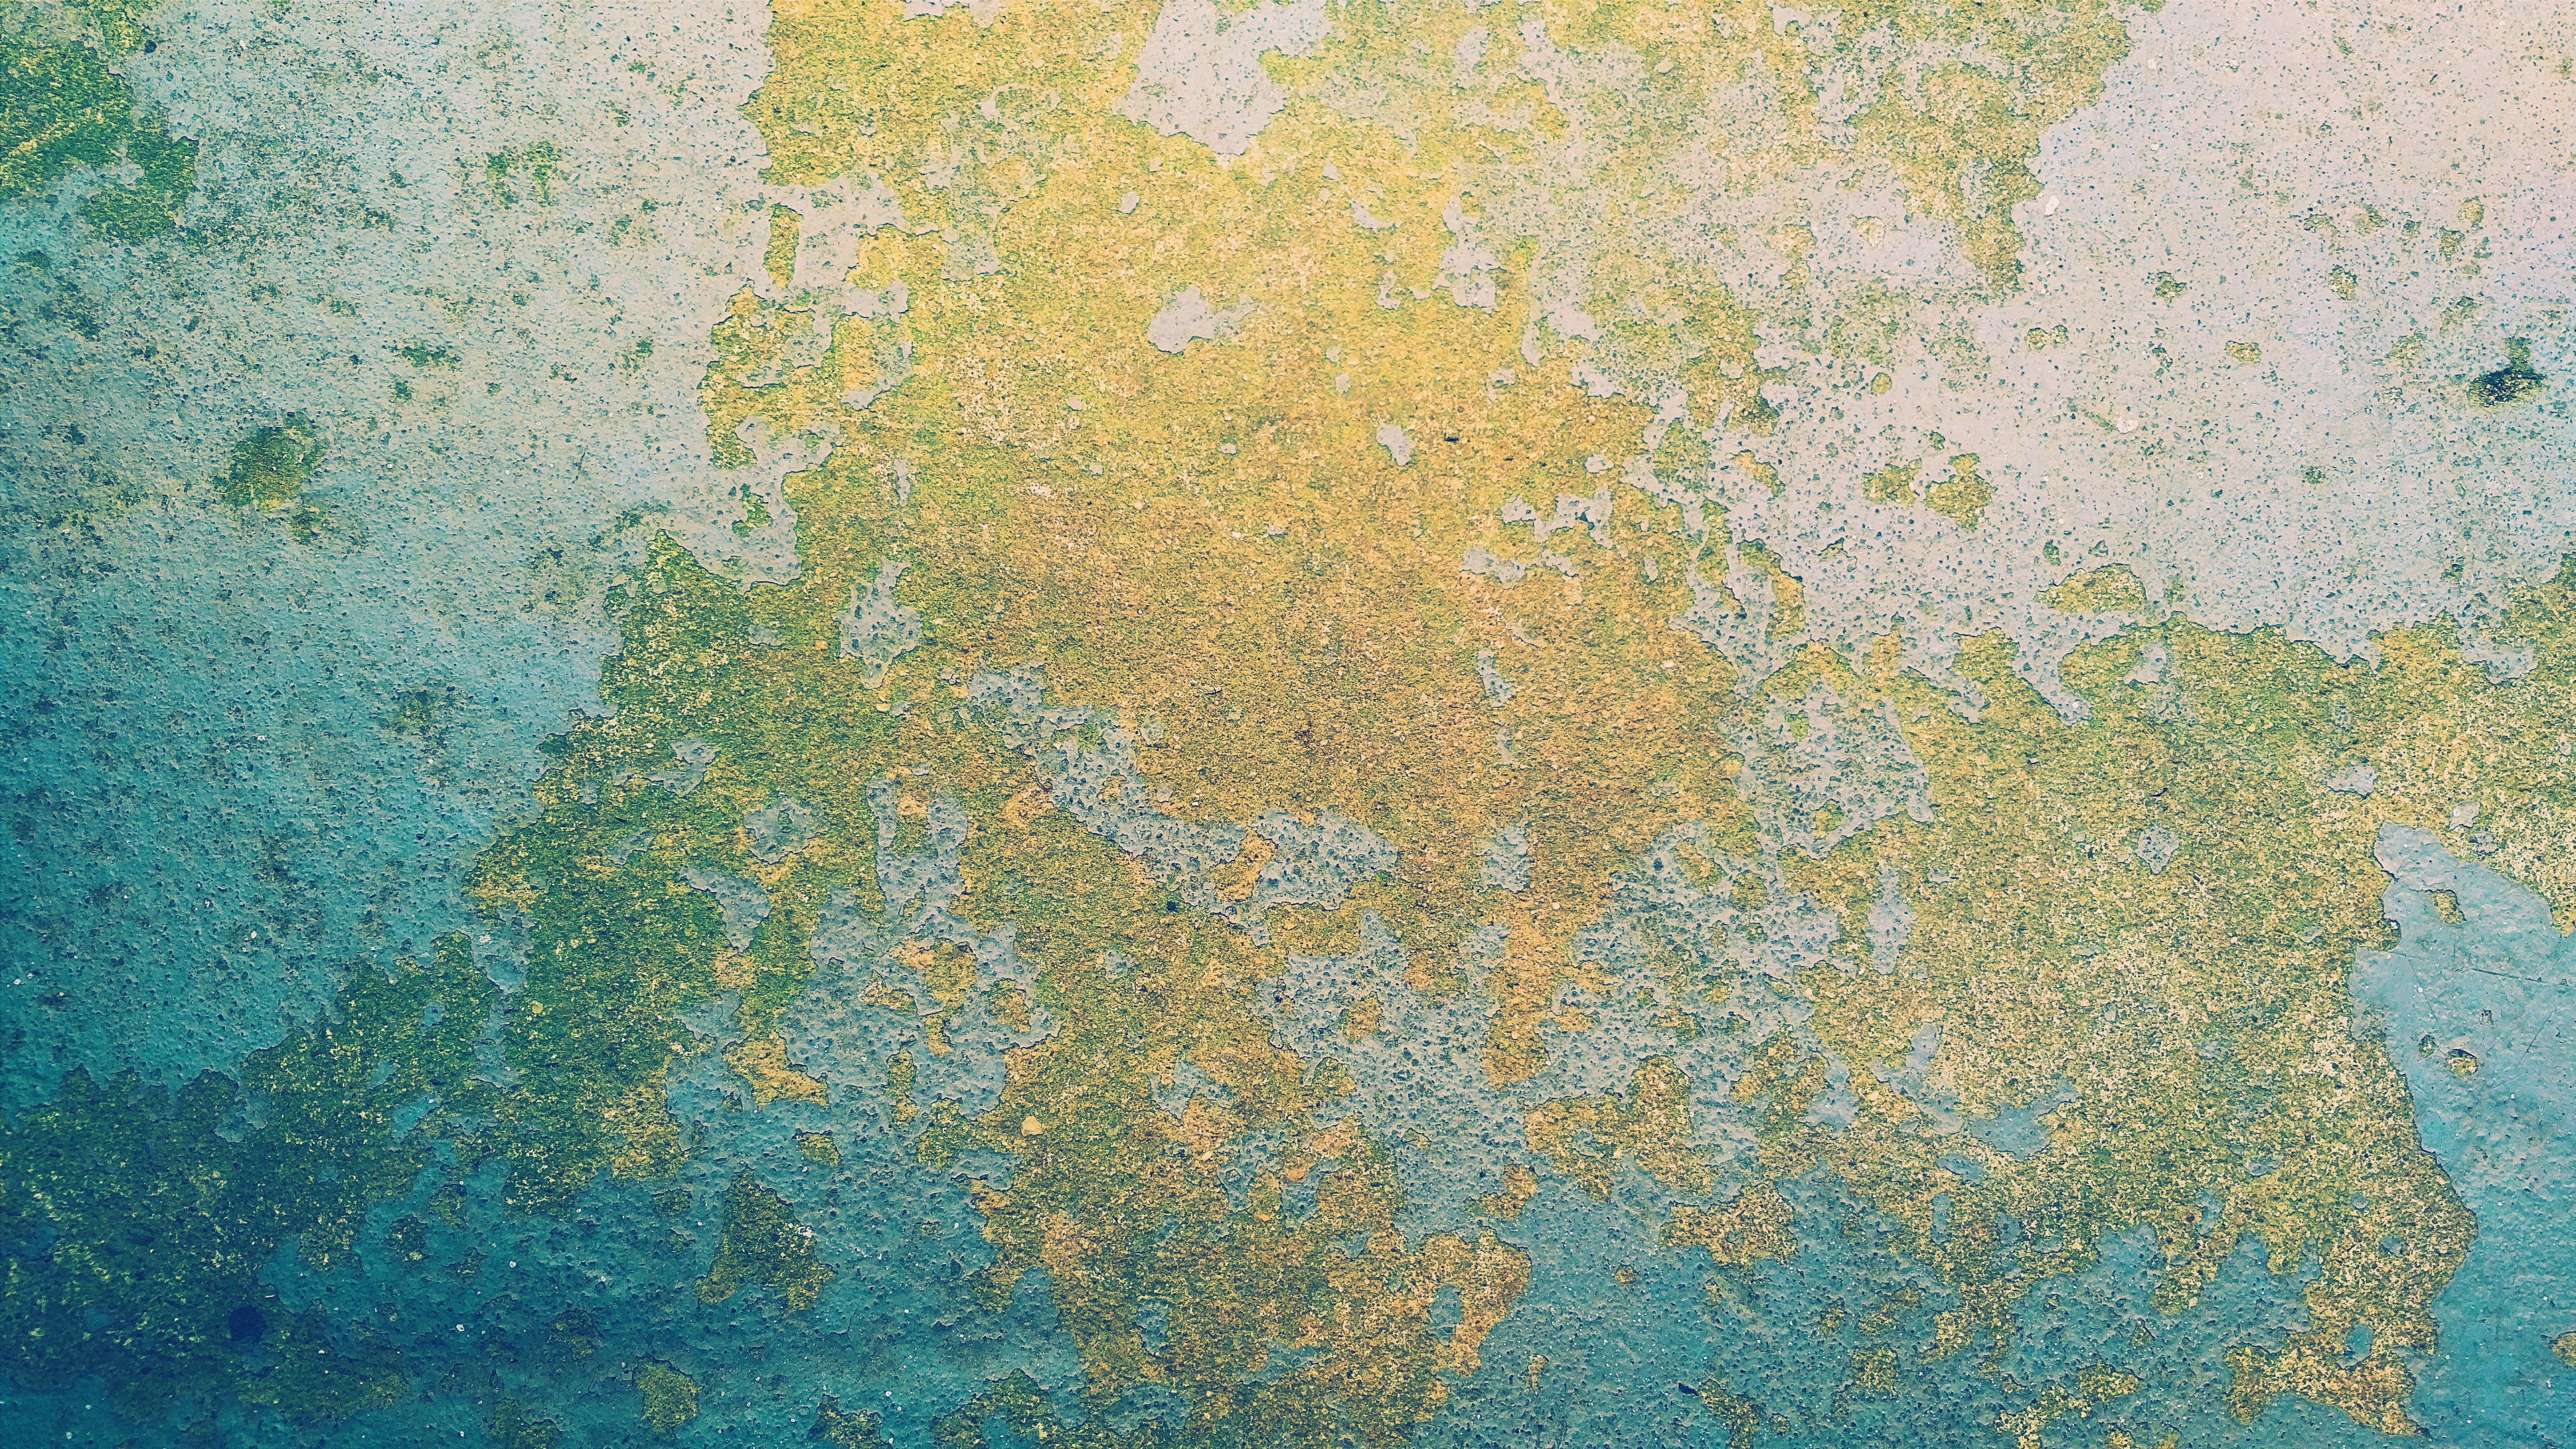
abstract, structure, texture, floor, urban, wall, stone, green, rough, blue, material, concrete, painting, cracked, grey, background, gold, wallpaper, scratched, cracks, backdrop, flooring, distressed, acrylic paint